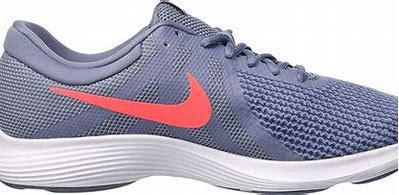
Brand: Nike
Model: Revolution 4